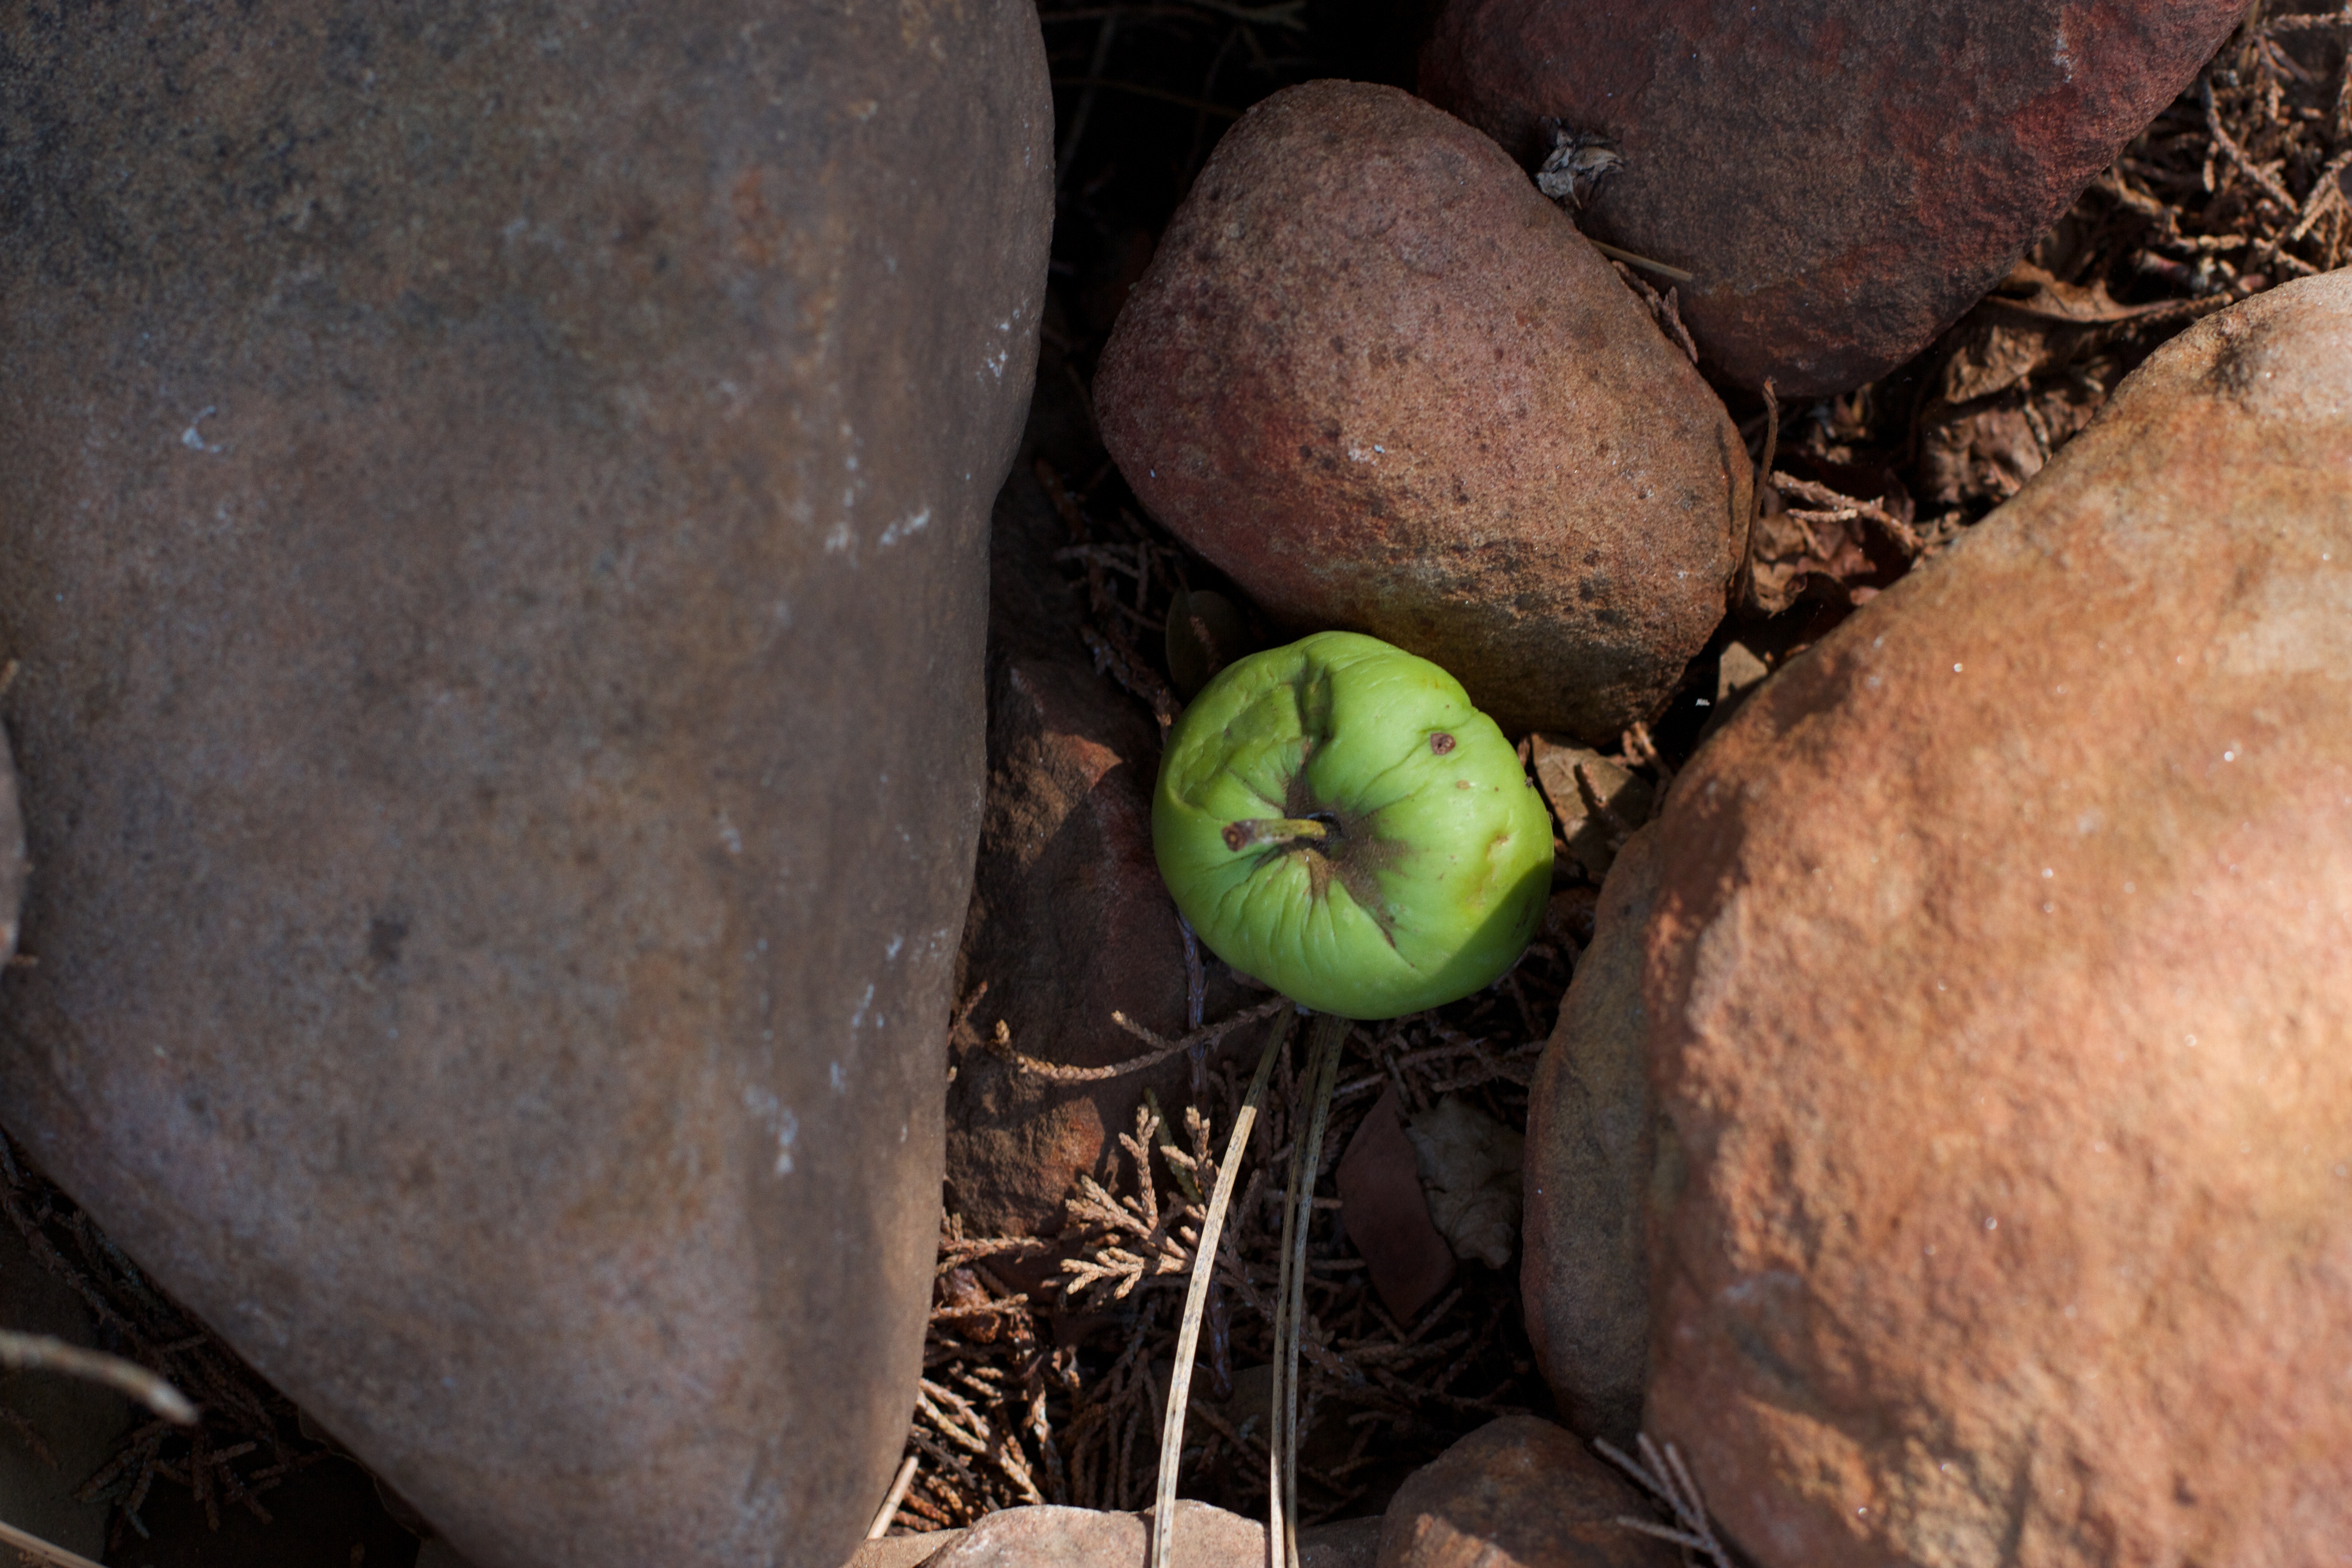
apple, rock, wood, food, produce, soil